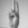
ASL letter: U